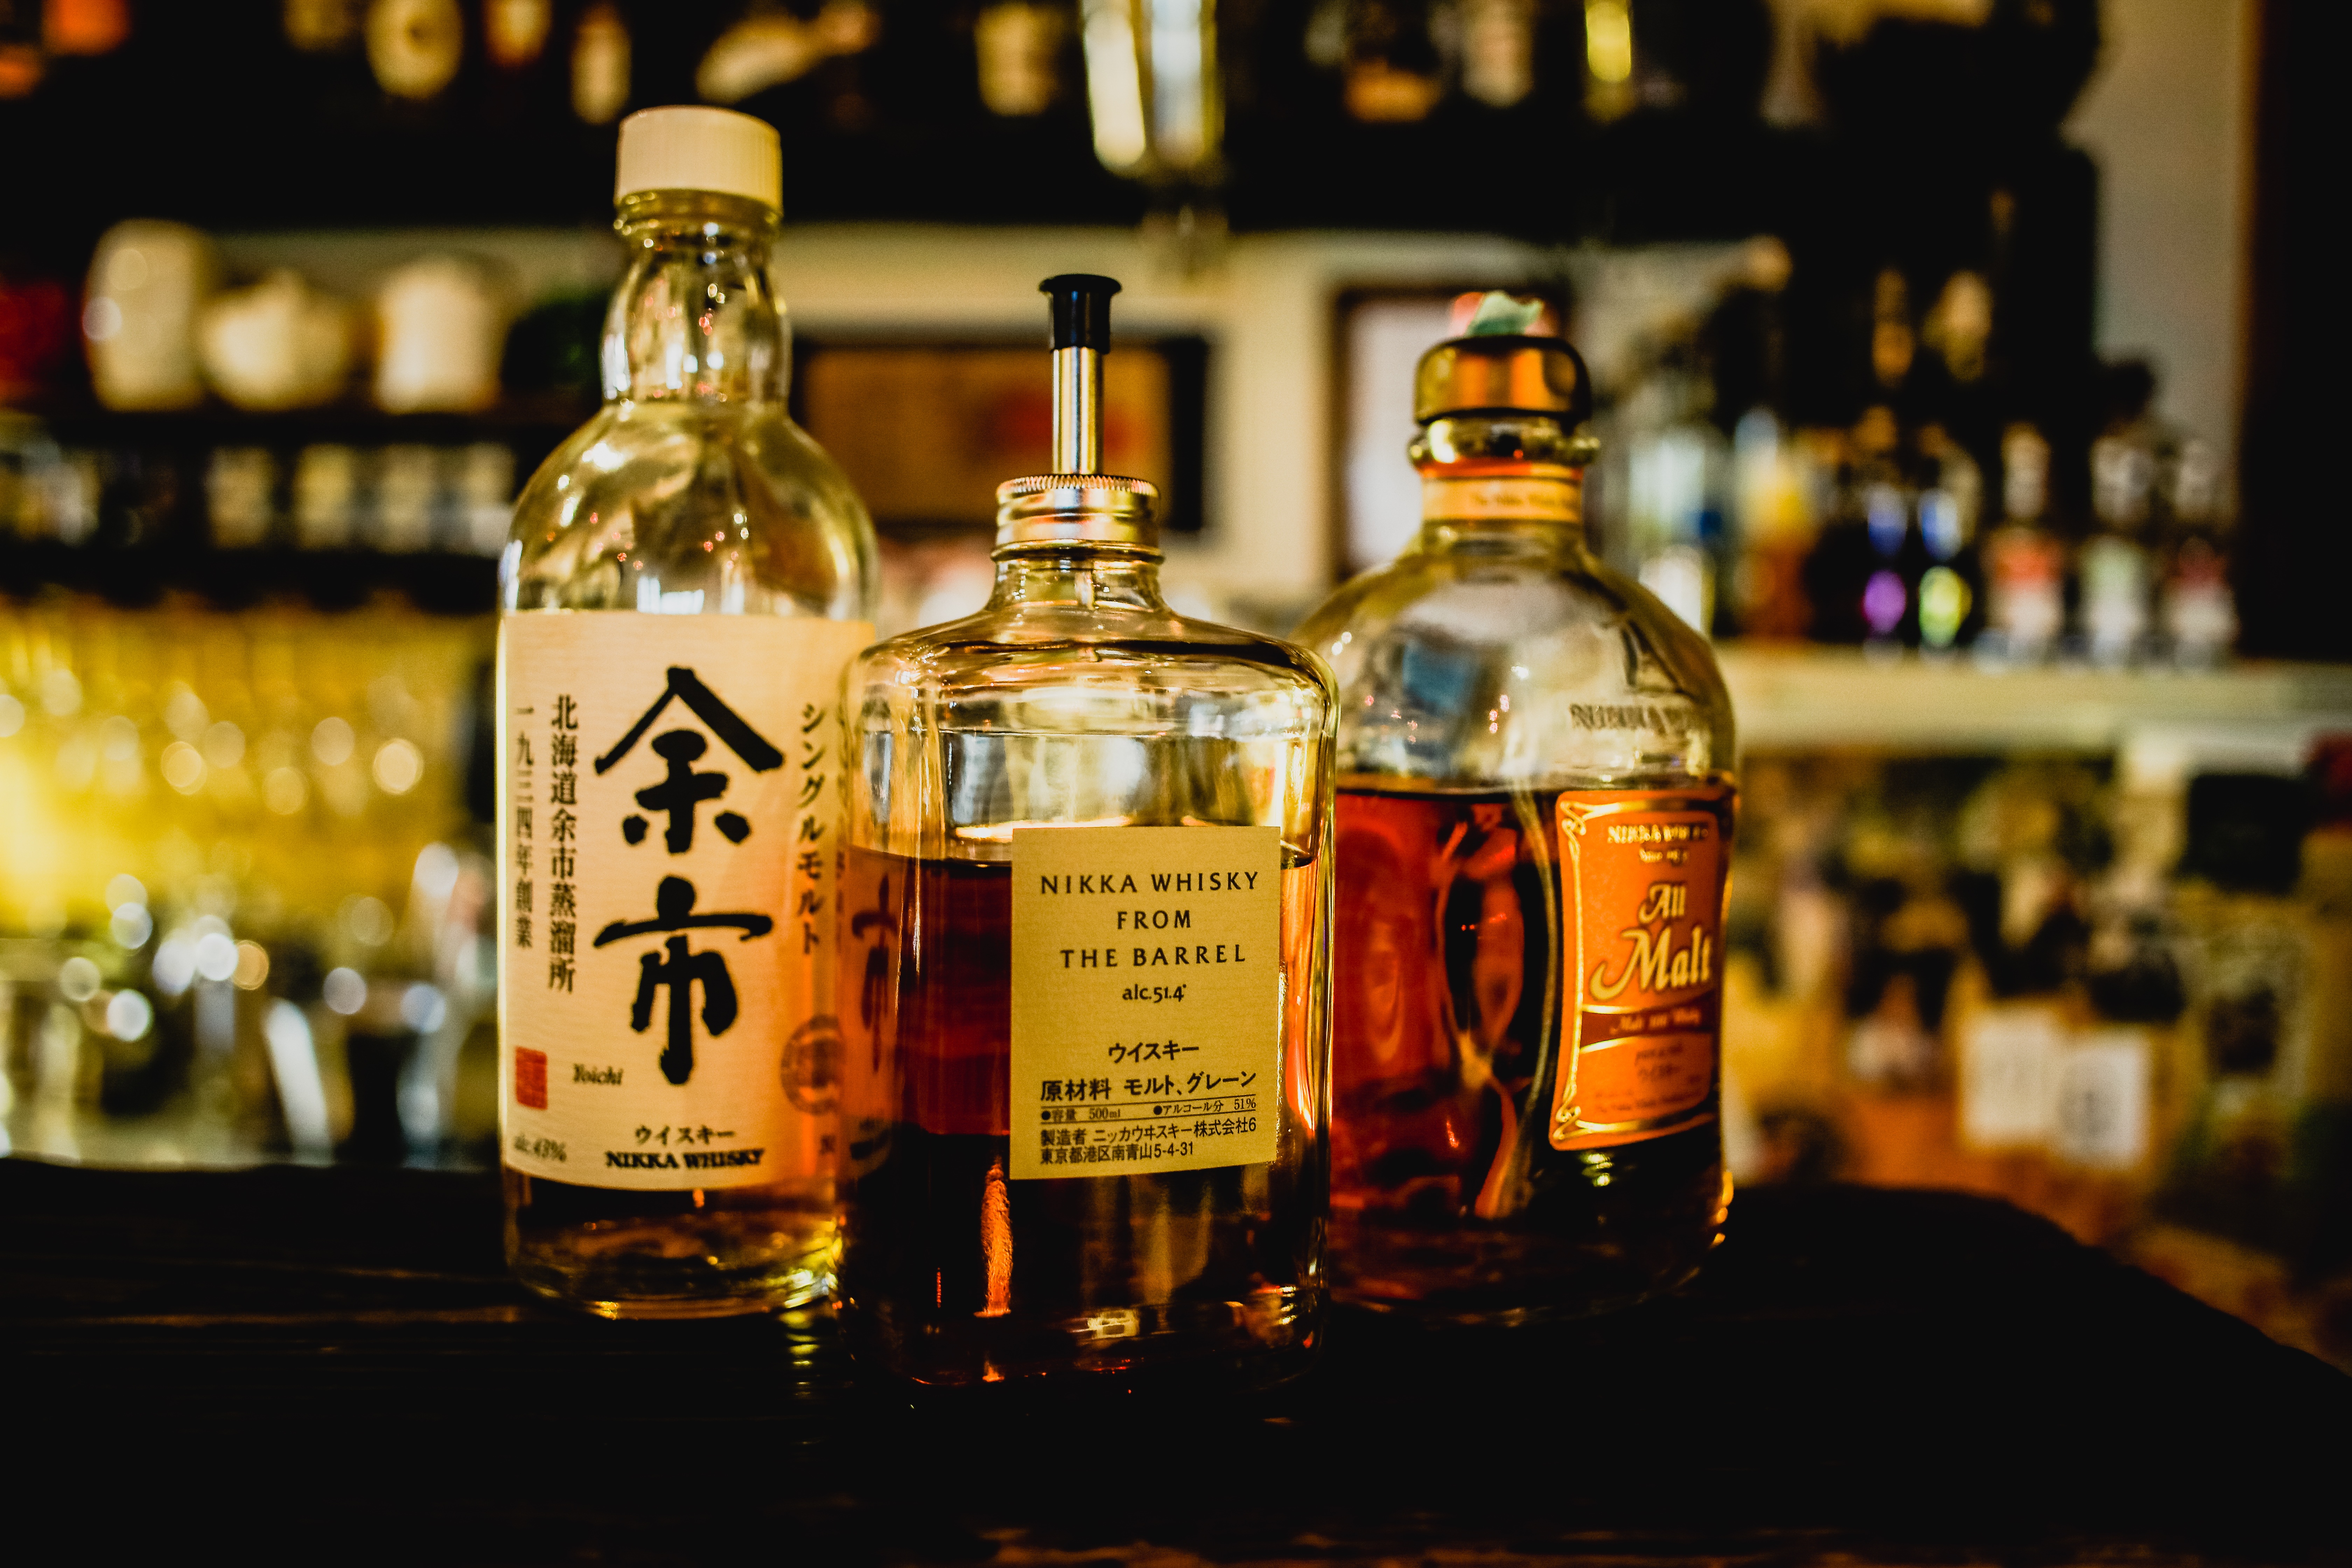
liquid, glass, bar, drink, bottle, japan, alcohol, whiskey, at night, party, whisky, liqueur, concentrated, alcoholic beverage, decorative glass, distilled beverage, nikka